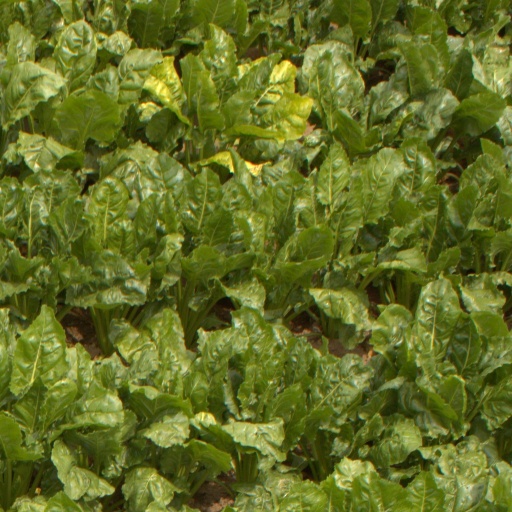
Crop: sugar beet